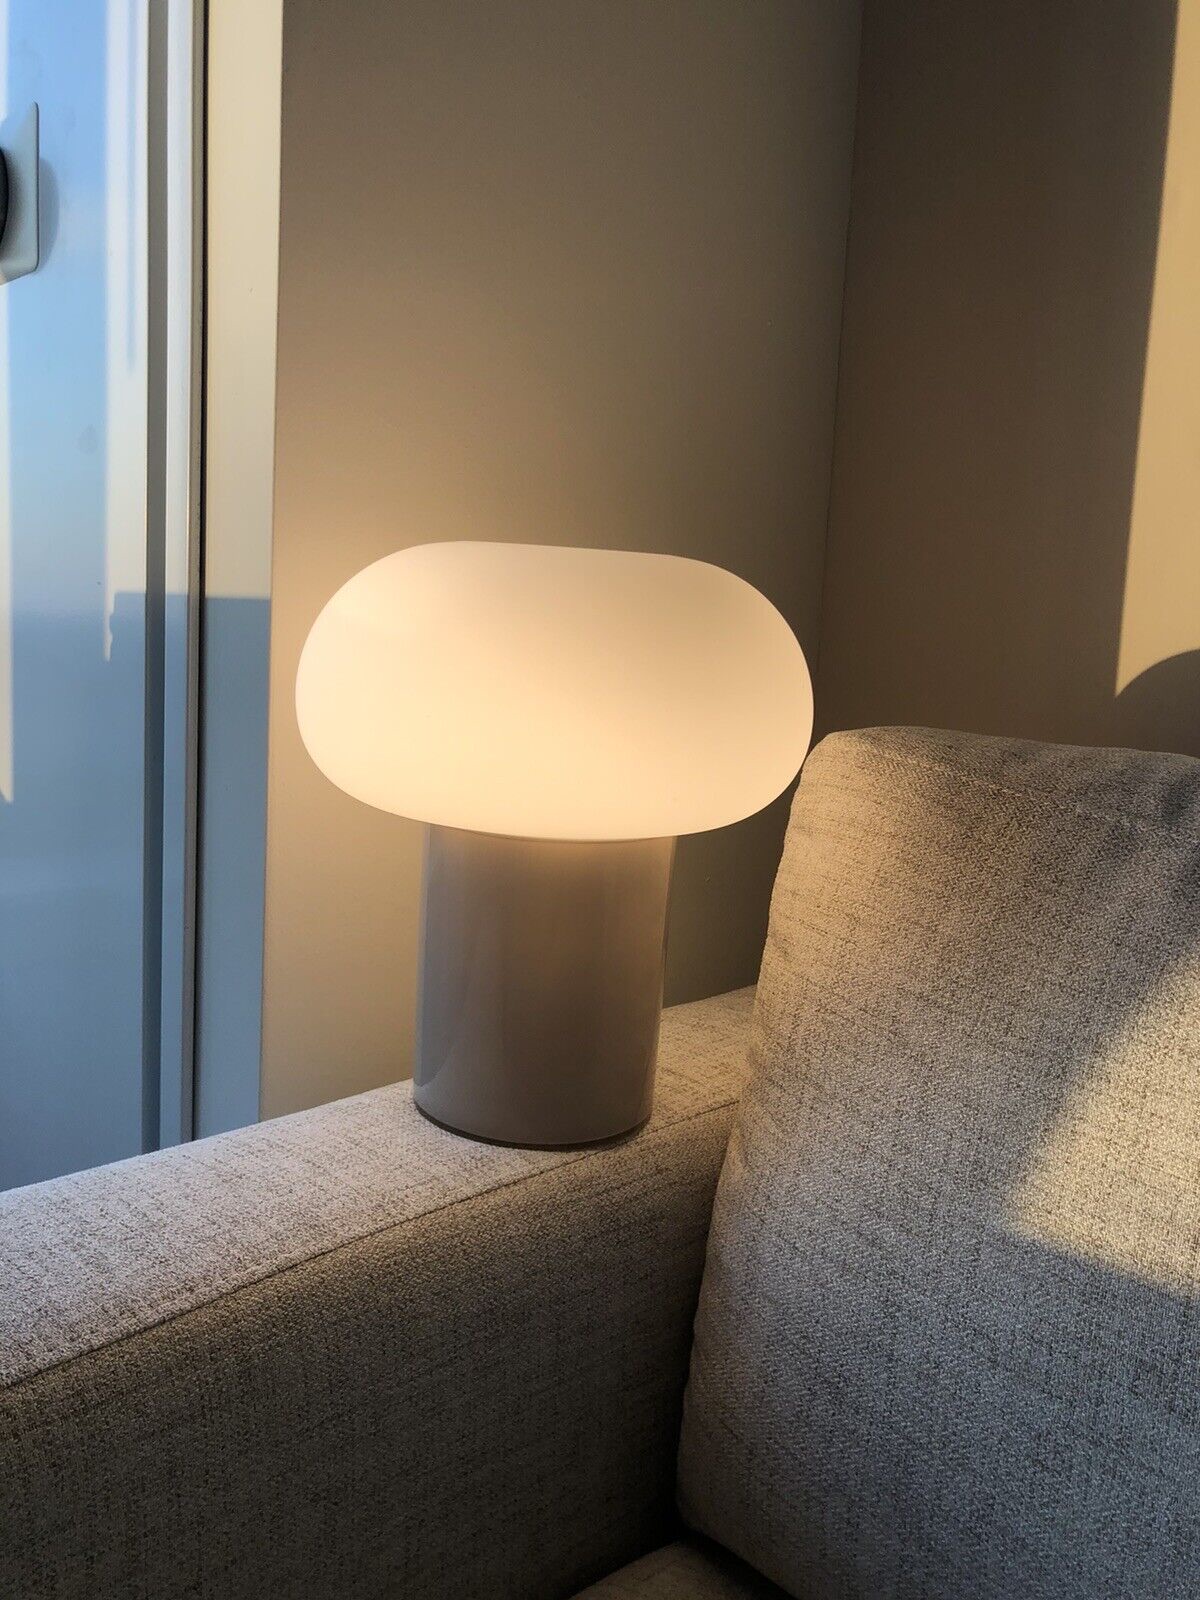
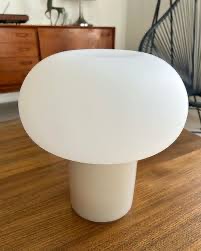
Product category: misc
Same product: yes